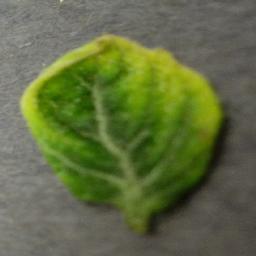
Label: Tomato___Tomato_Yellow_Leaf_Curl_Virus